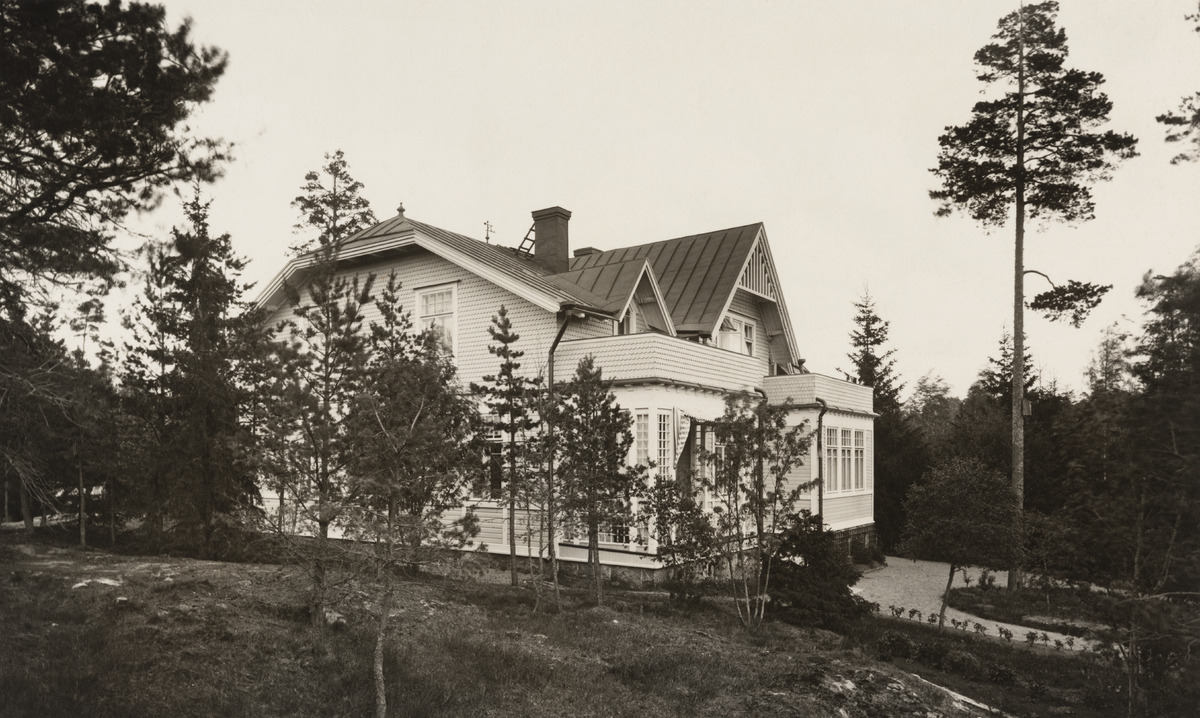
Meilahden huvila numero 12, Ljunganmo, Tilgmannien huvila
sisällön kuvaus: Meilahden huvila numero 12, Ljunganmo, Tilgmannien huvila. mustavalkoinen
Kuvaaja: Sundström, Eric, valokuvaaja
Ajankohta: kuvausaika 1917
Paikka: Suomi, Uusimaa, Helsinki, Meilahti Helsinki, Heikinniementie 2
Aiheet: puurakennukset, asuinrakennukset, huvilat, puut